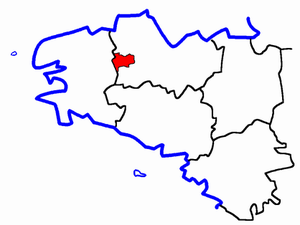
Le canton de Callac est un canton français situé dans le département des Côtes-d'Armor et la région Bretagne.